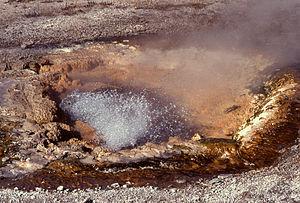
Pump Geyser est un geyser de type « cône » situé dans le Upper Geyser Basin dans le parc national de Yellowstone aux États-Unis.